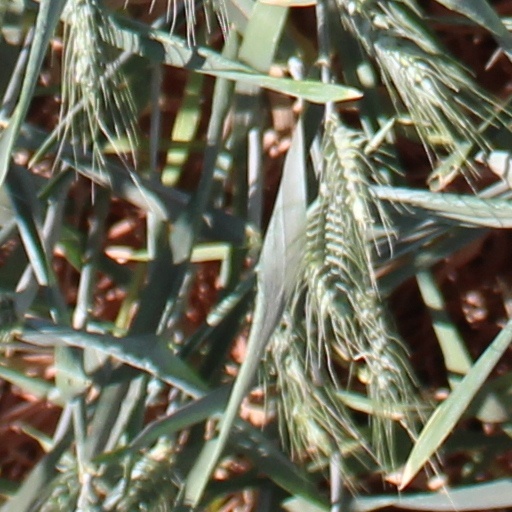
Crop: wheat